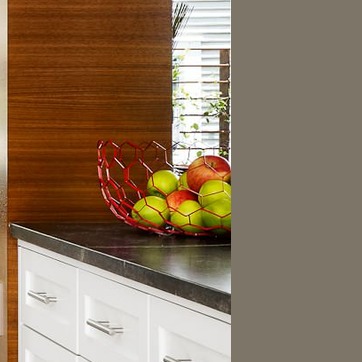
Material: food